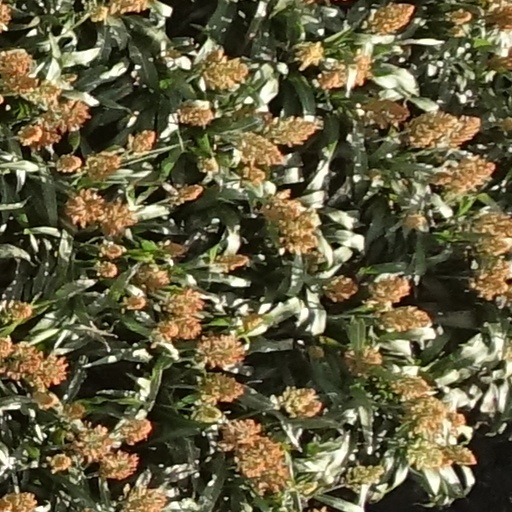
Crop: sorghum